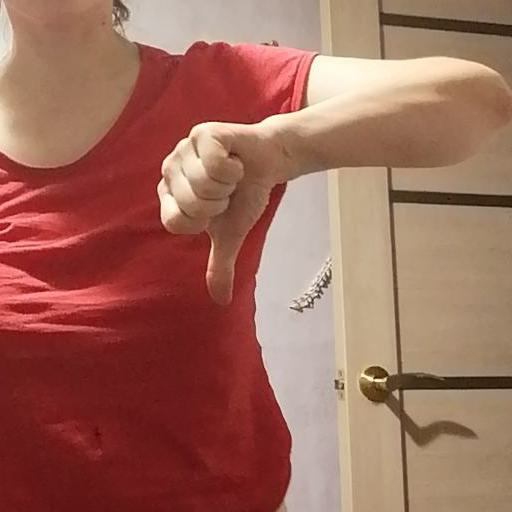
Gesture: dislike